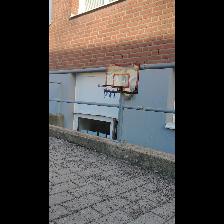
Label: NonHuman